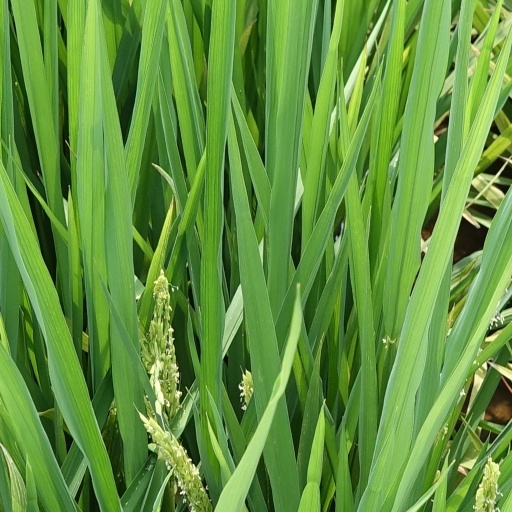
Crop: rice